497

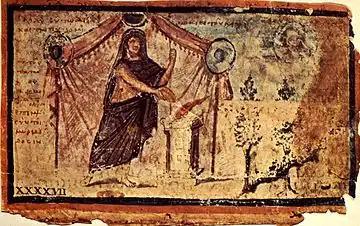
Achilles sacrificing to Zeus (Ambrosian Iliad)

Year 497 (CDXCVII) was a common year starting on Wednesday of the Julian calendar. At the time, it was known as the Year of the Consulship of Anastasius without colleague (or, less frequently, year 1250 "Ab urbe condita"). The denomination 497 for this year has been used since the early medieval period, when the Anno Domini calendar era became the prevalent method in Europe for naming years.